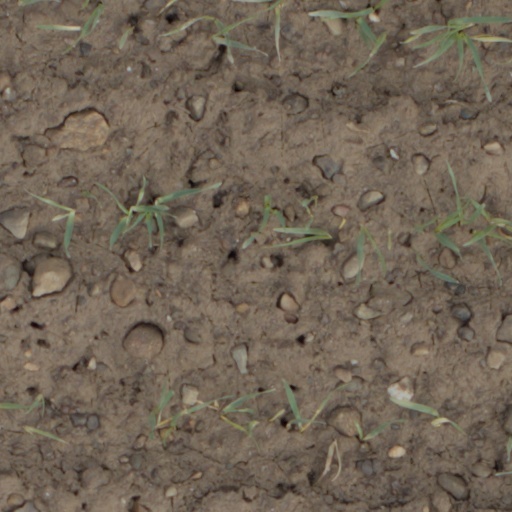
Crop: wheat